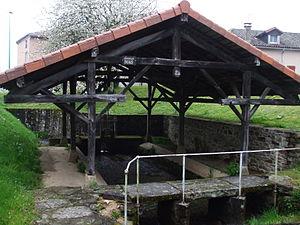
Lavoir de Buas sur la Tardoire à Châlus, (Haute-Vienne, France)
Châlus est une commune française située dans le département de la Haute-Vienne, en région Nouvelle-Aquitaine. Localisée au sud-ouest de Limoges et au nord-est de Périgueux, elle appartient au Limousin historique. Elle est connue pour être le lieu où le roi d'Angleterre Richard Cœur de Lion fut mortellement blessé en 1199.
La Tardoire est une rivière du sud-ouest de la France et un affluent de la Bonnieure, c'est-à-dire un sous-affluent de la Charente. Elle arrose les départements de la Haute-Vienne et de la Charente, et est limitrophe de la Dordogne.